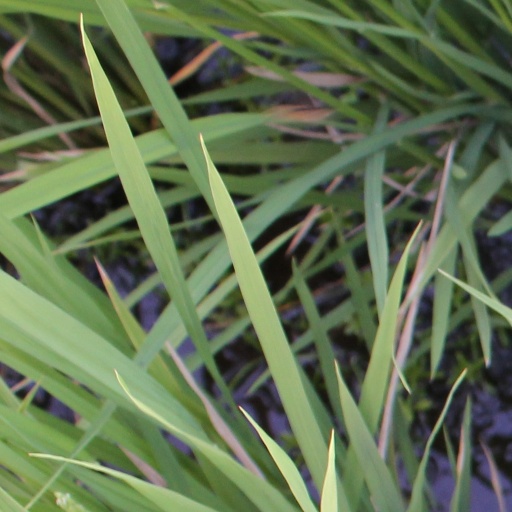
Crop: rice